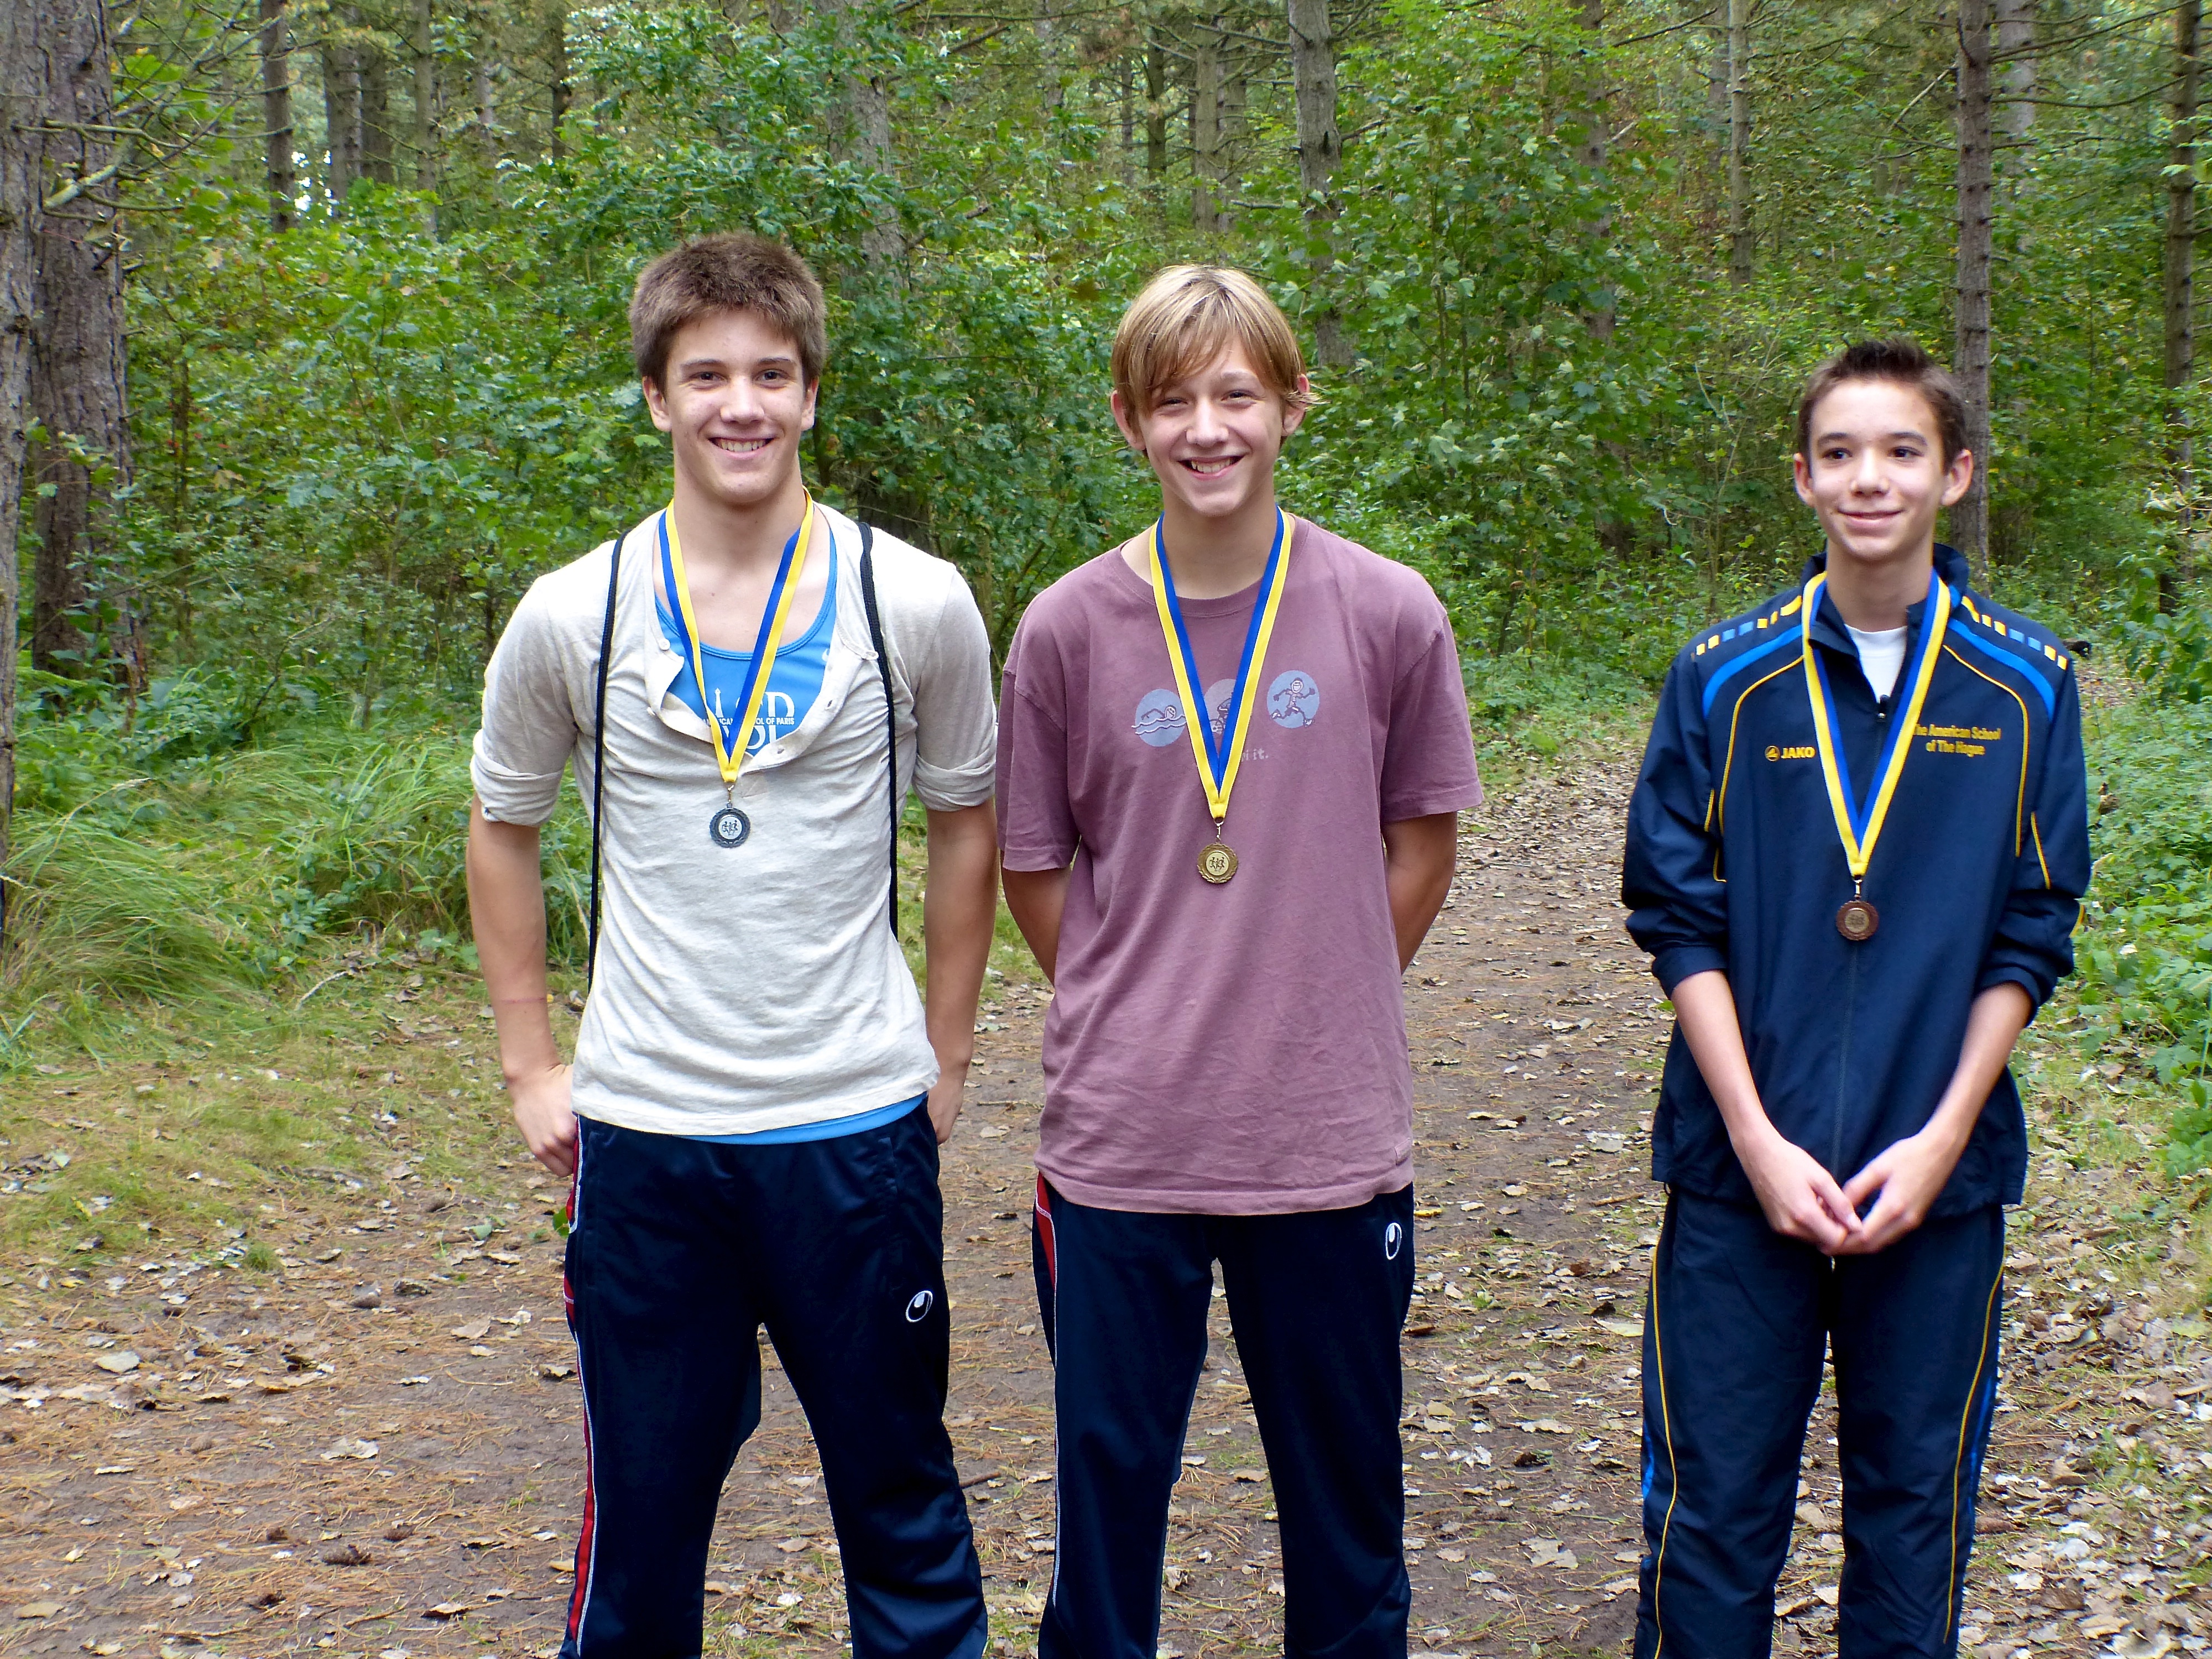
walking, people, running, run, country, runner, cross, ash, hague, 2013, american, team, sports, school, endurance, orienteering, endurance sports, duathlon, cross country running